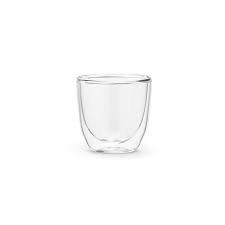
Waste category: glass